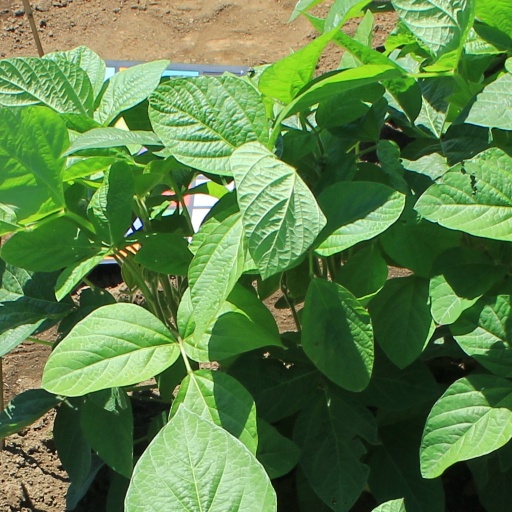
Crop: soybean